Swiss Army knife

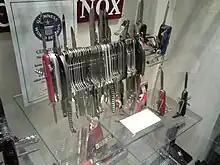
Wenger Giant

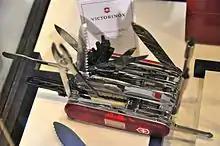
Victorinox SwissChamp XAVT

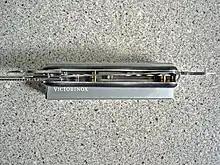
Dual liner lock system as used in the "Soldatenmesser 08" and various other Victorinox 111 mm models

Though Victorinox does not provide custom knives, they have produced many different variations to suit individual users, with the Wenger company producing even more model variations.